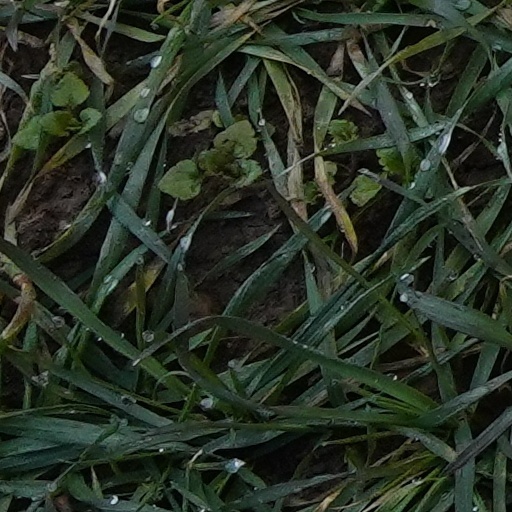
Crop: wheat